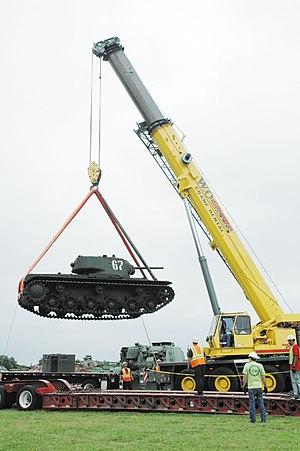
Ce char d'assaut KV-1 est chargé pour expédition de l'Ordnance Museum (Aberdeen Proven Ground, Maryland, USA) vers Fort Lee (Virginie, USA), durant la première phase de déménagement du musée. Les chars d'assaut Kliment Vorochilov étaient une série de chars soviétiques, du nom du politicien et commissaire de défense soviétique Kliment Vorochilov. L'Ordnance Museum possède ce char depuis 1942, selon le directeur du musée Dr. Joseph Rainer. ""Le KV-1 est arrivé d'Union Soviétique par une sorte de programme de location de terrain inversé,"" a déclaré Rainer. ""Nous avons envoyé des millions de tonnes d'équipement vers l'Union Soviétique pour aider à repousser l'invasion allemande. Il y avait deux routes principales vers la Russie